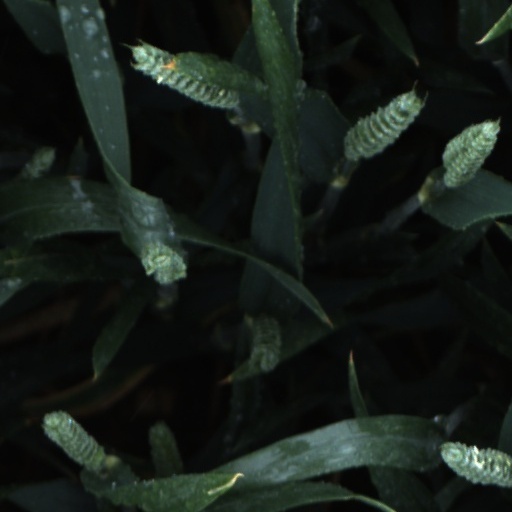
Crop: wheat